LUMA Foundation

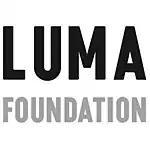

LUMA Foundation is a nonprofit organization established in 2004 that is based out of Zurich, Switzerland. It supports the activities of independent contemporary artists and other pioneers working in the fields of art, photography, publishing, documentary, and multimedia.